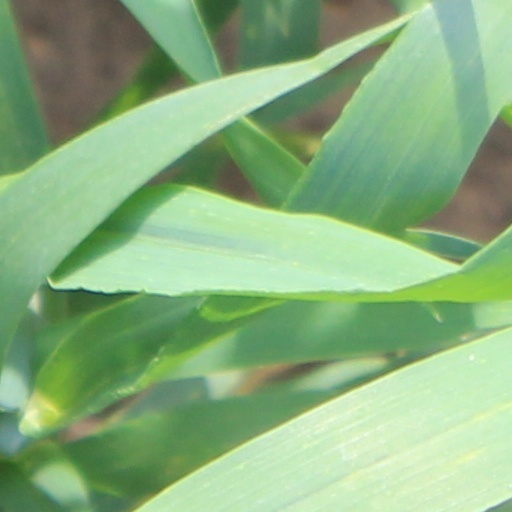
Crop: wheat